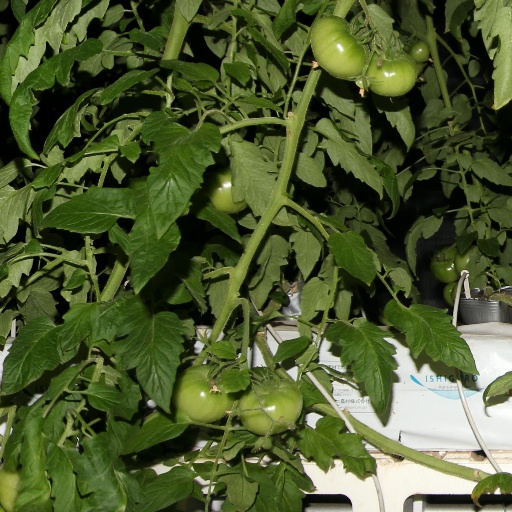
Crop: tomato